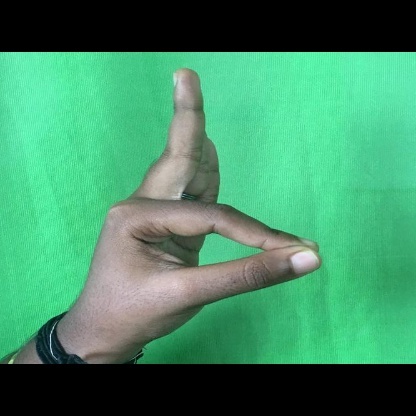
Mudra: Hamsasyam